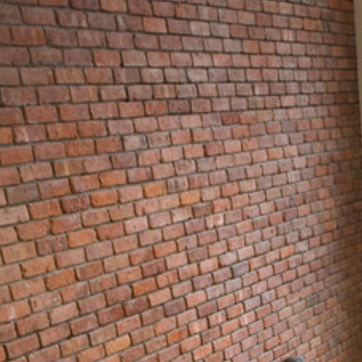
Material: brick